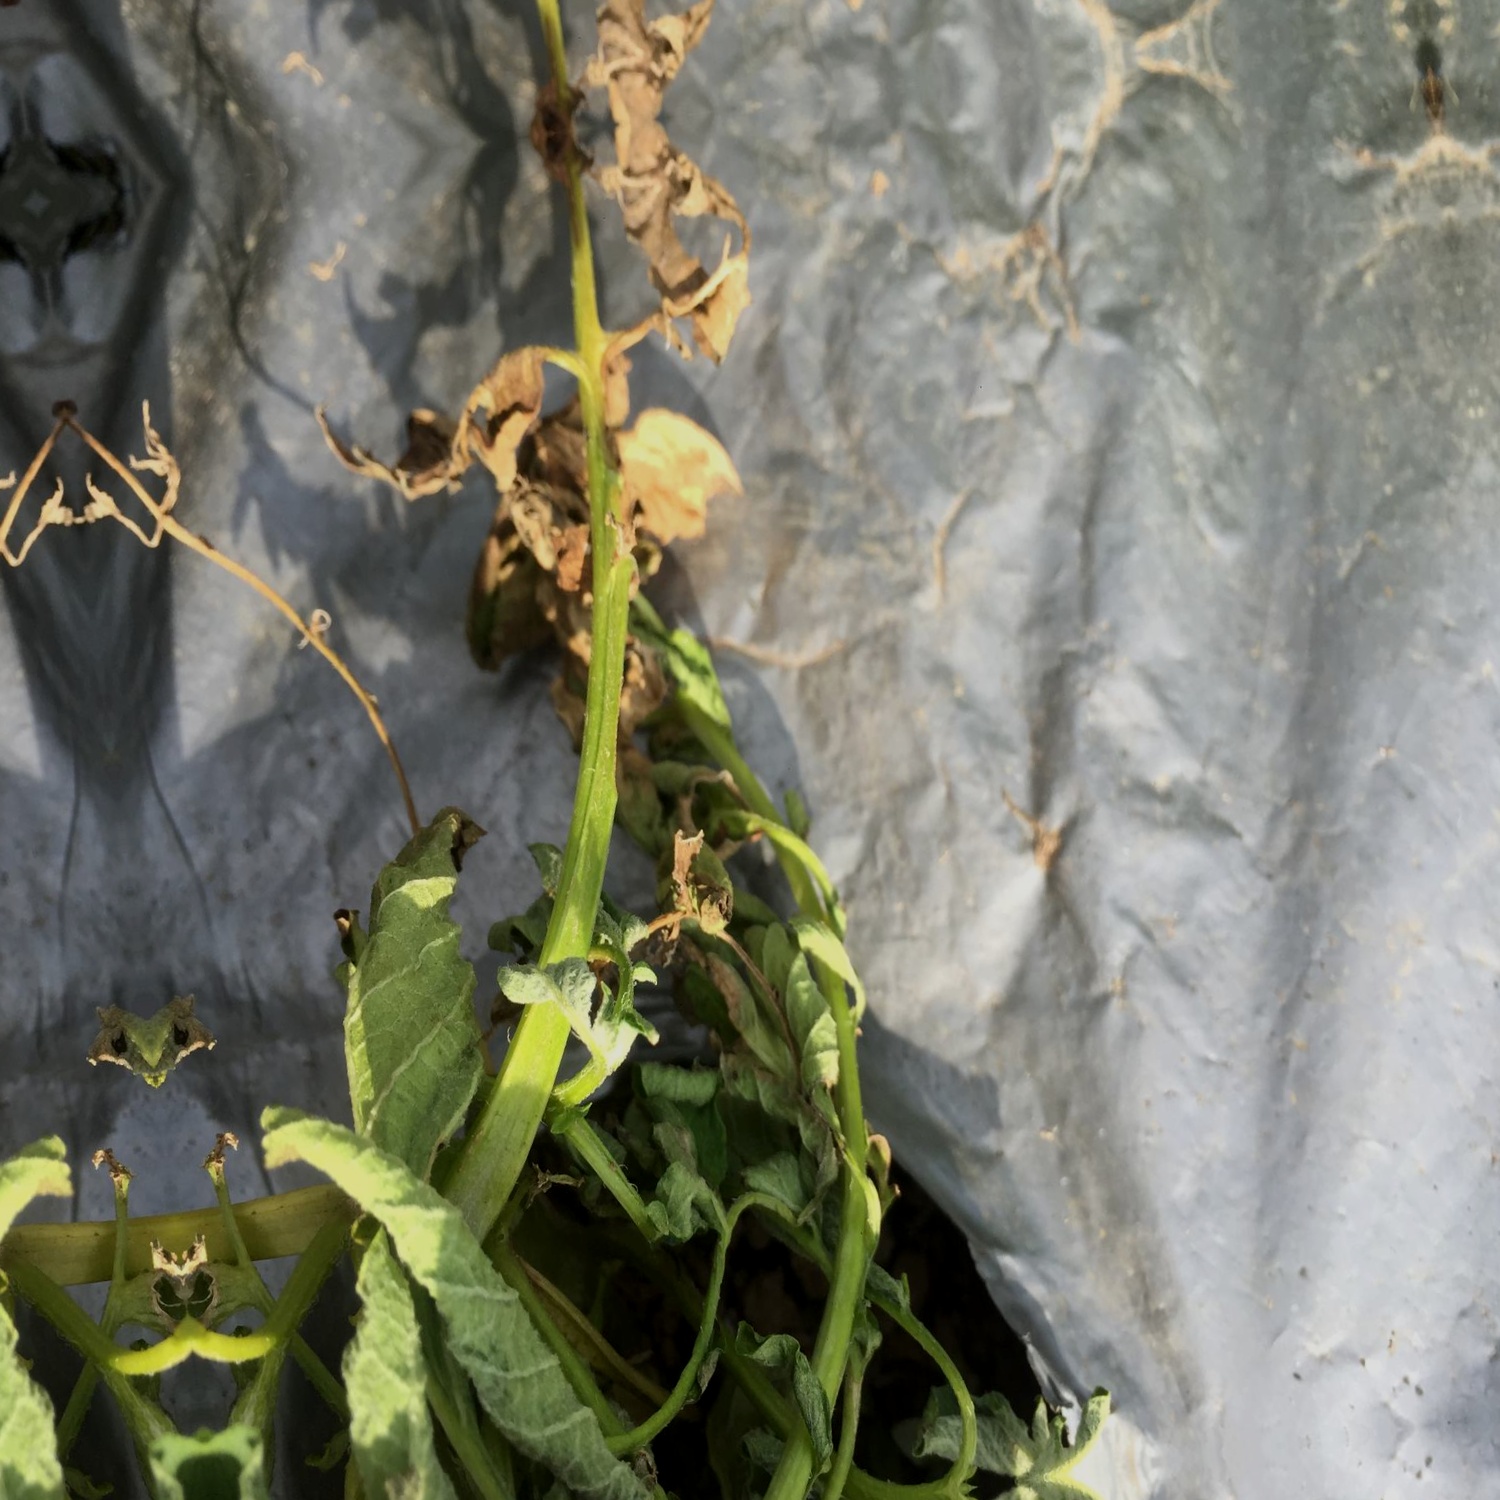
Etiqueta: Pudricion_Parda